Drohkaal

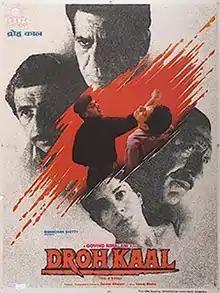
Promotional Poster

Drohkaal is a 1994 Indian Hindi-language action drama film directed and produced by Govind Nihalani, which deals with India's fight against terrorism. The film examines the mental and psychological trauma that honest police officers go through in their fight against a group of ruthless terrorists. It was remade simultaneously in 1995 in Tamil and Telugu as "Kuruthipunal" and "Drohi".